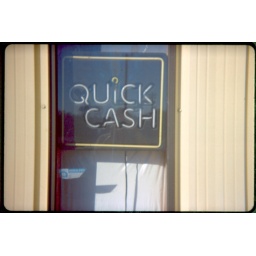
What we all want.....The sign in the window of the defunct lottery outlet with the dirty white sofa (see below).